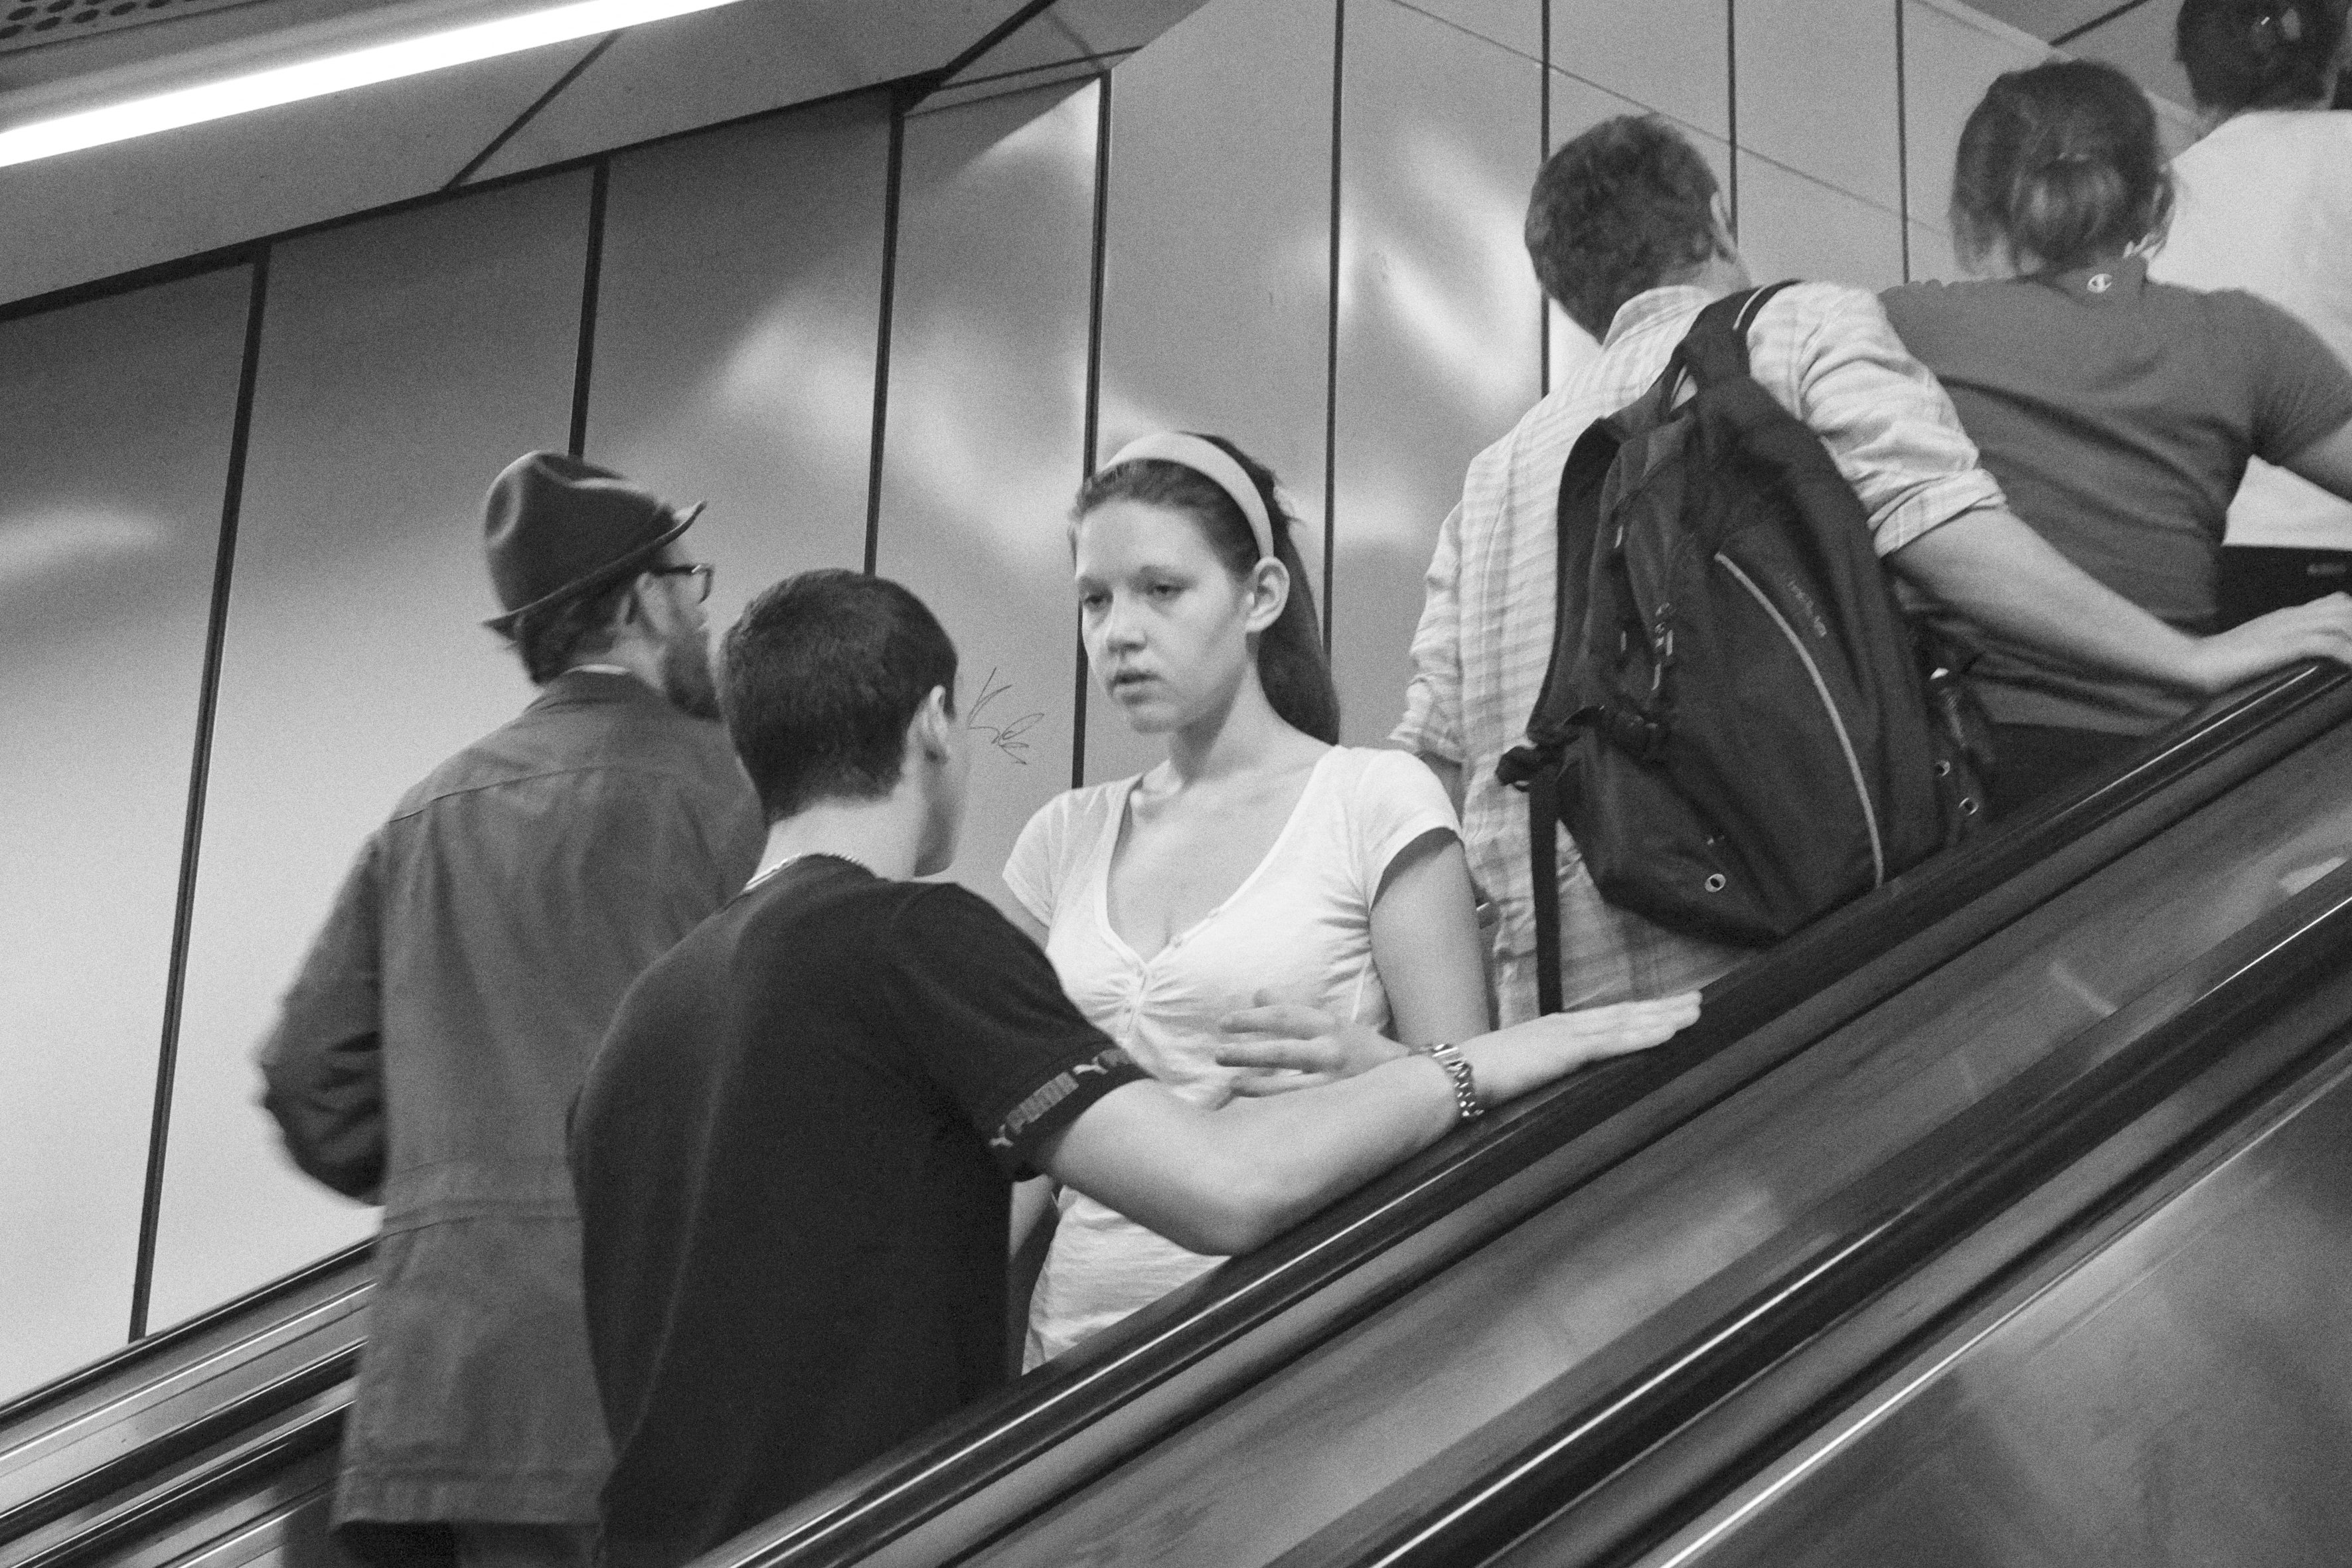
man, black and white, people, street, photography, urban, fujifilm, monochrome, bride, groom, bw, blackwhite, ceremony, vienna, x100, photograph, fuji, wien, finepixx100, monochrome photography